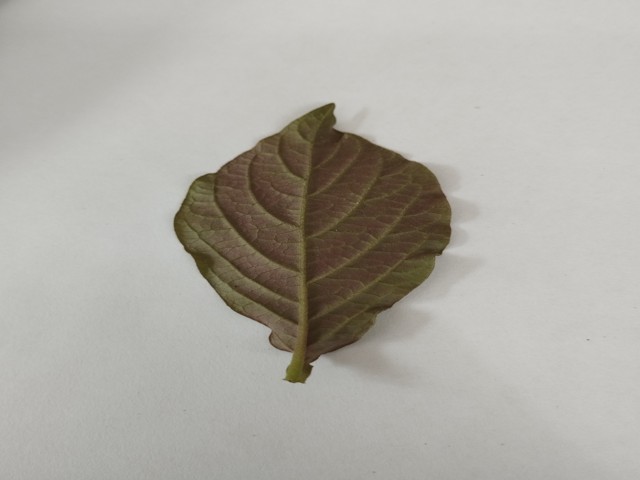
Plant: apang